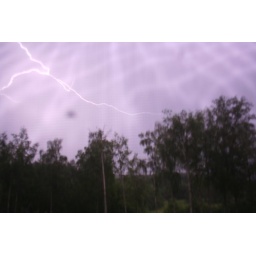
Thunderstorm from our bedroom window (with a flyscreen in between)